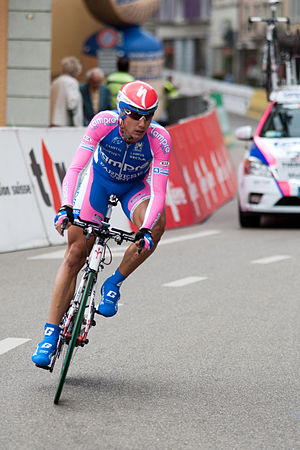
Adriano Malori
Adriano Malori
Adriano Malori er en italiensk landevejscykelrytter. Han blev italiensk-, europæisk- og verdensmester i enkeltstart for U23-ryttere i 2008. Han har siden 2010 cyklet for Lampre-ISD.